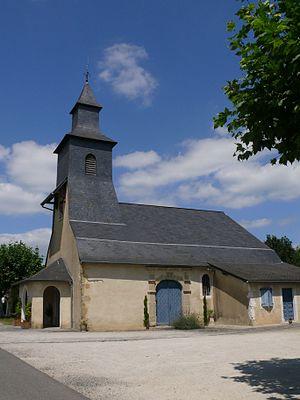
L'église Notre-Dame de Géus-d'Arzacq (Pyrénées-Atlantiques, Aquitaine, France).
Géus-d'Arzacq est une commune française, située dans le département des Pyrénées-Atlantiques en région Nouvelle-Aquitaine.